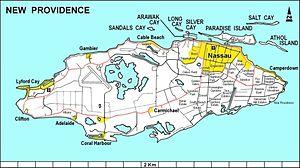
Le phare de la Maison du Gouverneur est un phare actif situé à Nassau dans le district de New Providence, aux Bahamas. Il est géré par le Bahamas Port Department
Le phare du Fort Fincastle est un phare actif situé à Nassau dans le district de New Providence, aux Bahamas. Il est géré par le Bahamas Port Department
Le phare de Paradise Island est un phare actif situé à Nassau dans le district de New Providence, aux Bahamas. Il est géré par le Bahamas Port Department